Lip Sync Battle

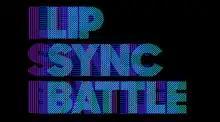
Logo for the first three seasons

Lip Sync Battle is an American musical reality competition television series that premiered on April 2, 2015, on the American cable network Spike, later known as Paramount Network. The show is based on an idea by Stephen Merchant and John Krasinski, in which celebrities battle each other with lip sync performances. The idea was introduced as a recurring segment on "Late Night with Jimmy Fallon" and later "The Tonight Show Starring Jimmy Fallon," before being developed into a separate show.